Christianity in Nepal

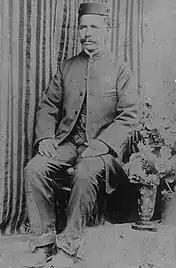
Ganga Prasad Pradhan (1851–1932)

Catholic Capuchin missionaries were given permission to reside in the Kathmandu Valley in 1715. They worked in each of the valley's three city-states, and eventually made their main base in Bhaktapur, where they settled in 1740. The Capuchins were surprised by the warm welcome afforded to them by the king of Bhaktapur, Ranajit Malla, who, one wrote, 'embraced us all affectionately and treated us with great familiarity and confidence; he made us sit at his side and kept us for more than an hour'. The missionaries focused their activities on the royal court, and composed a treatise on monotheism for the king. Although he did not convert, the king did offer some of his subjects to be Christians in his stead. The Capuchins refused this offer, and, although they succeeded in making a small number of voluntary local converts, their mission was put to an end in 1769 after Prithvi Narayan Shah, the ruler of Gorkha, conquered the Kathmandu Valley and expelled all Christians from his new kingdom. The Newar Christians took refuge in India, settling first in the city of Bettiah and then later moving eleven kilometres north to Chuhari, where they reside to this day.